Macquarie University

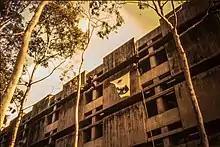
Macquarie University Library 1993, scaled by members of the Macquarie University Mountaineering Society during O-Week.

Macquarie grew during the seventies and eighties with rapid expansion in courses offered, student numbers and development of the site. In 1972, the university established the Macquarie Law School, the third law school in Sydney. In their book "Liberality of Opportunity", Bruce Mansfield and Mark Hutchinson describe the founding of Macquarie University as 'an act of faith and a great experiment'. An additional topic considered in this book is the science reform movement of the late 1970s that resulted in the introduction of a named science degree, thus facilitating the subsequent inclusion of other named degrees in addition to the traditional BA. An alternative view on this topic is given by theoretical physicist John Ward.